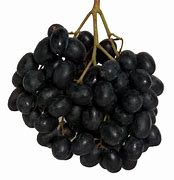
Label: Grapes